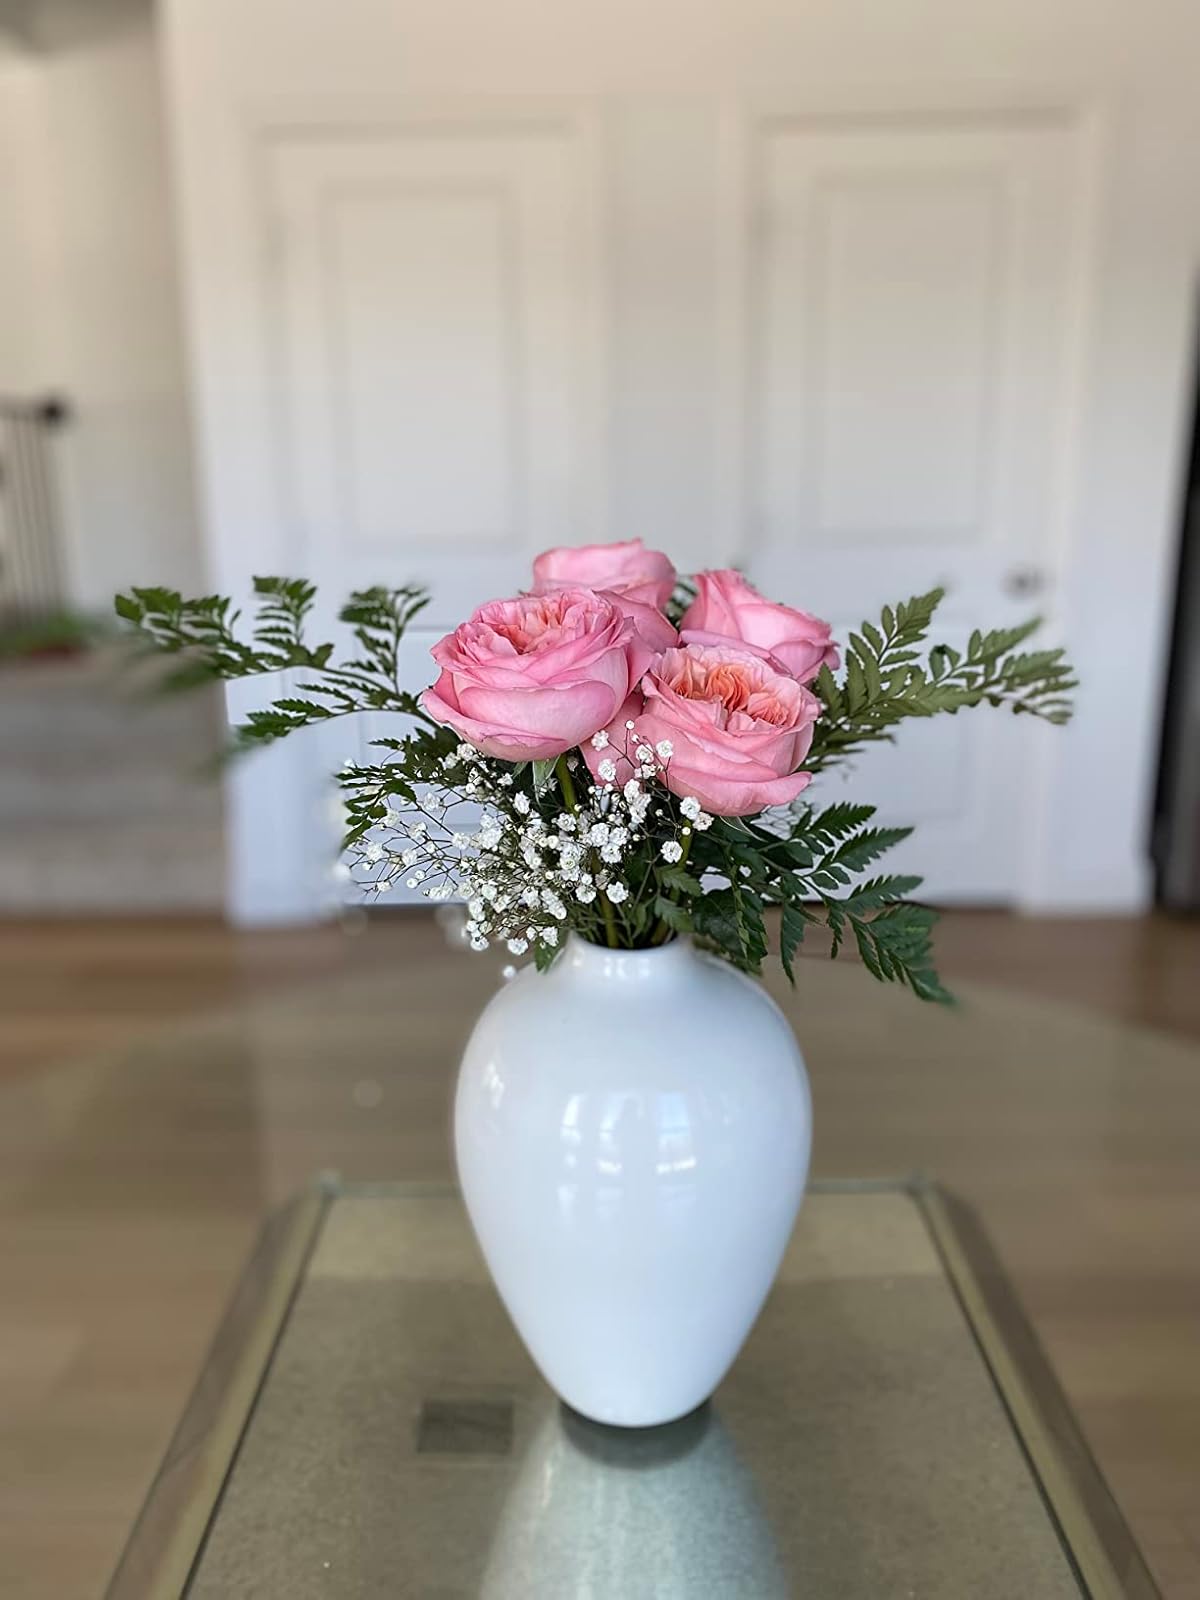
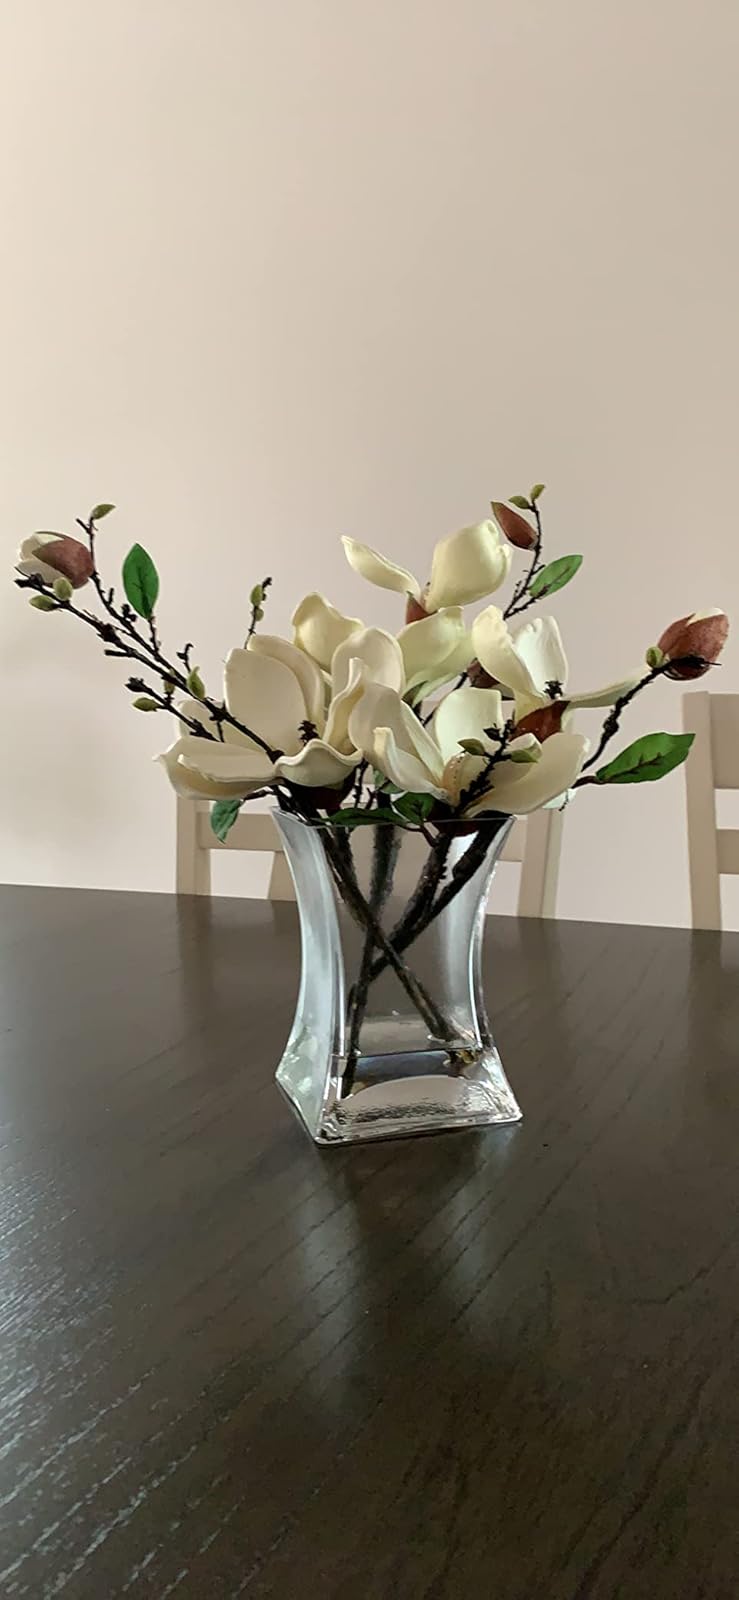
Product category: vase
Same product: no